North Atlantic right whale

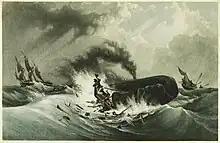
Whaling in small wooden boats with hand harpoons was a hazardous enterprise, even when hunting the "right" whale.

As the "right" whale continued to float long after being killed, it was possible to 'flense' or strip the whale of blubber without having to take it on board ship. Combined with the right whale's lack of speed through water, feeding habits, and coastal habitat, they were easy to catch, even for whalers equipped only with wooden boats and hand-held harpoons.